Brazil–Canada relations

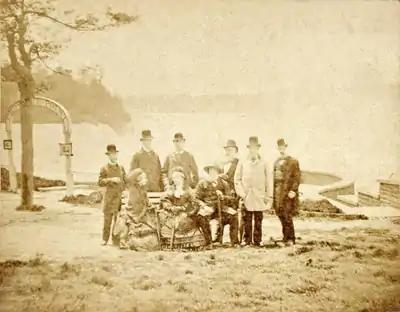
Emperor Pedro II of Brazil at Niagara Falls; 1876.

In 1866, Canada opened a consulate in Rio de Janeiro. In 1876, during his second world tour, Emperor Pedro II of Brazil paid a visit to Canada and visited the Niagara Falls and various locations within Ontario. During World War II, both nations fought side by side during the Italian campaign. In 1941, Brazil opened an embassy in Ottawa and Canada opened an embassy in Rio de Janeiro in 1944.